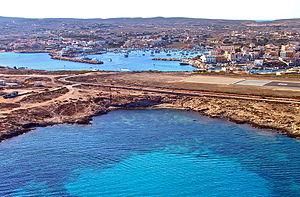
L'aérodrome de Lampedusa est un aéroport italien situé au sud-est de l'île de Lampedusa. La plateforme peut accueillir des avions de taille moyenne, comme les ATR 42/72, Airbus A320, McDonnell Douglas MD-80/82/83, Boeing 737, etc.